American popular music

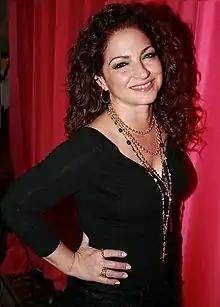
Gloria Estefan, along with her band Miami Sound Machine, became one of the most successful Latin acts of the 1980s.

In the early 1970s, soul music was influenced by psychedelic rock and other styles. The social and political ferment of the times inspired artists like Marvin Gaye and Curtis Mayfield to release album-length statements with hard-hitting social commentary. Artists like James Brown led soul towards more dance-oriented music, which eventually evolved into funk. Funk was typified by 1970s bands like Parliament-Funkadelic, The Meters, and James Brown himself, while more versatile groups like War, The Commodores and Earth, Wind and Fire also became popular. During the 1970s, some highly slick and commercial blue-eyed soul acts like Philadelphia's Hall & Oates achieved mainstream success, as well as a new generation of street-corner harmony or city-soul groups like The Delfonics and Howard University's Unifics.